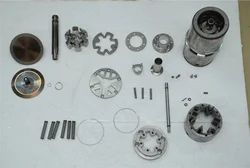
Label: Sealing_Plug